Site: brandenburg
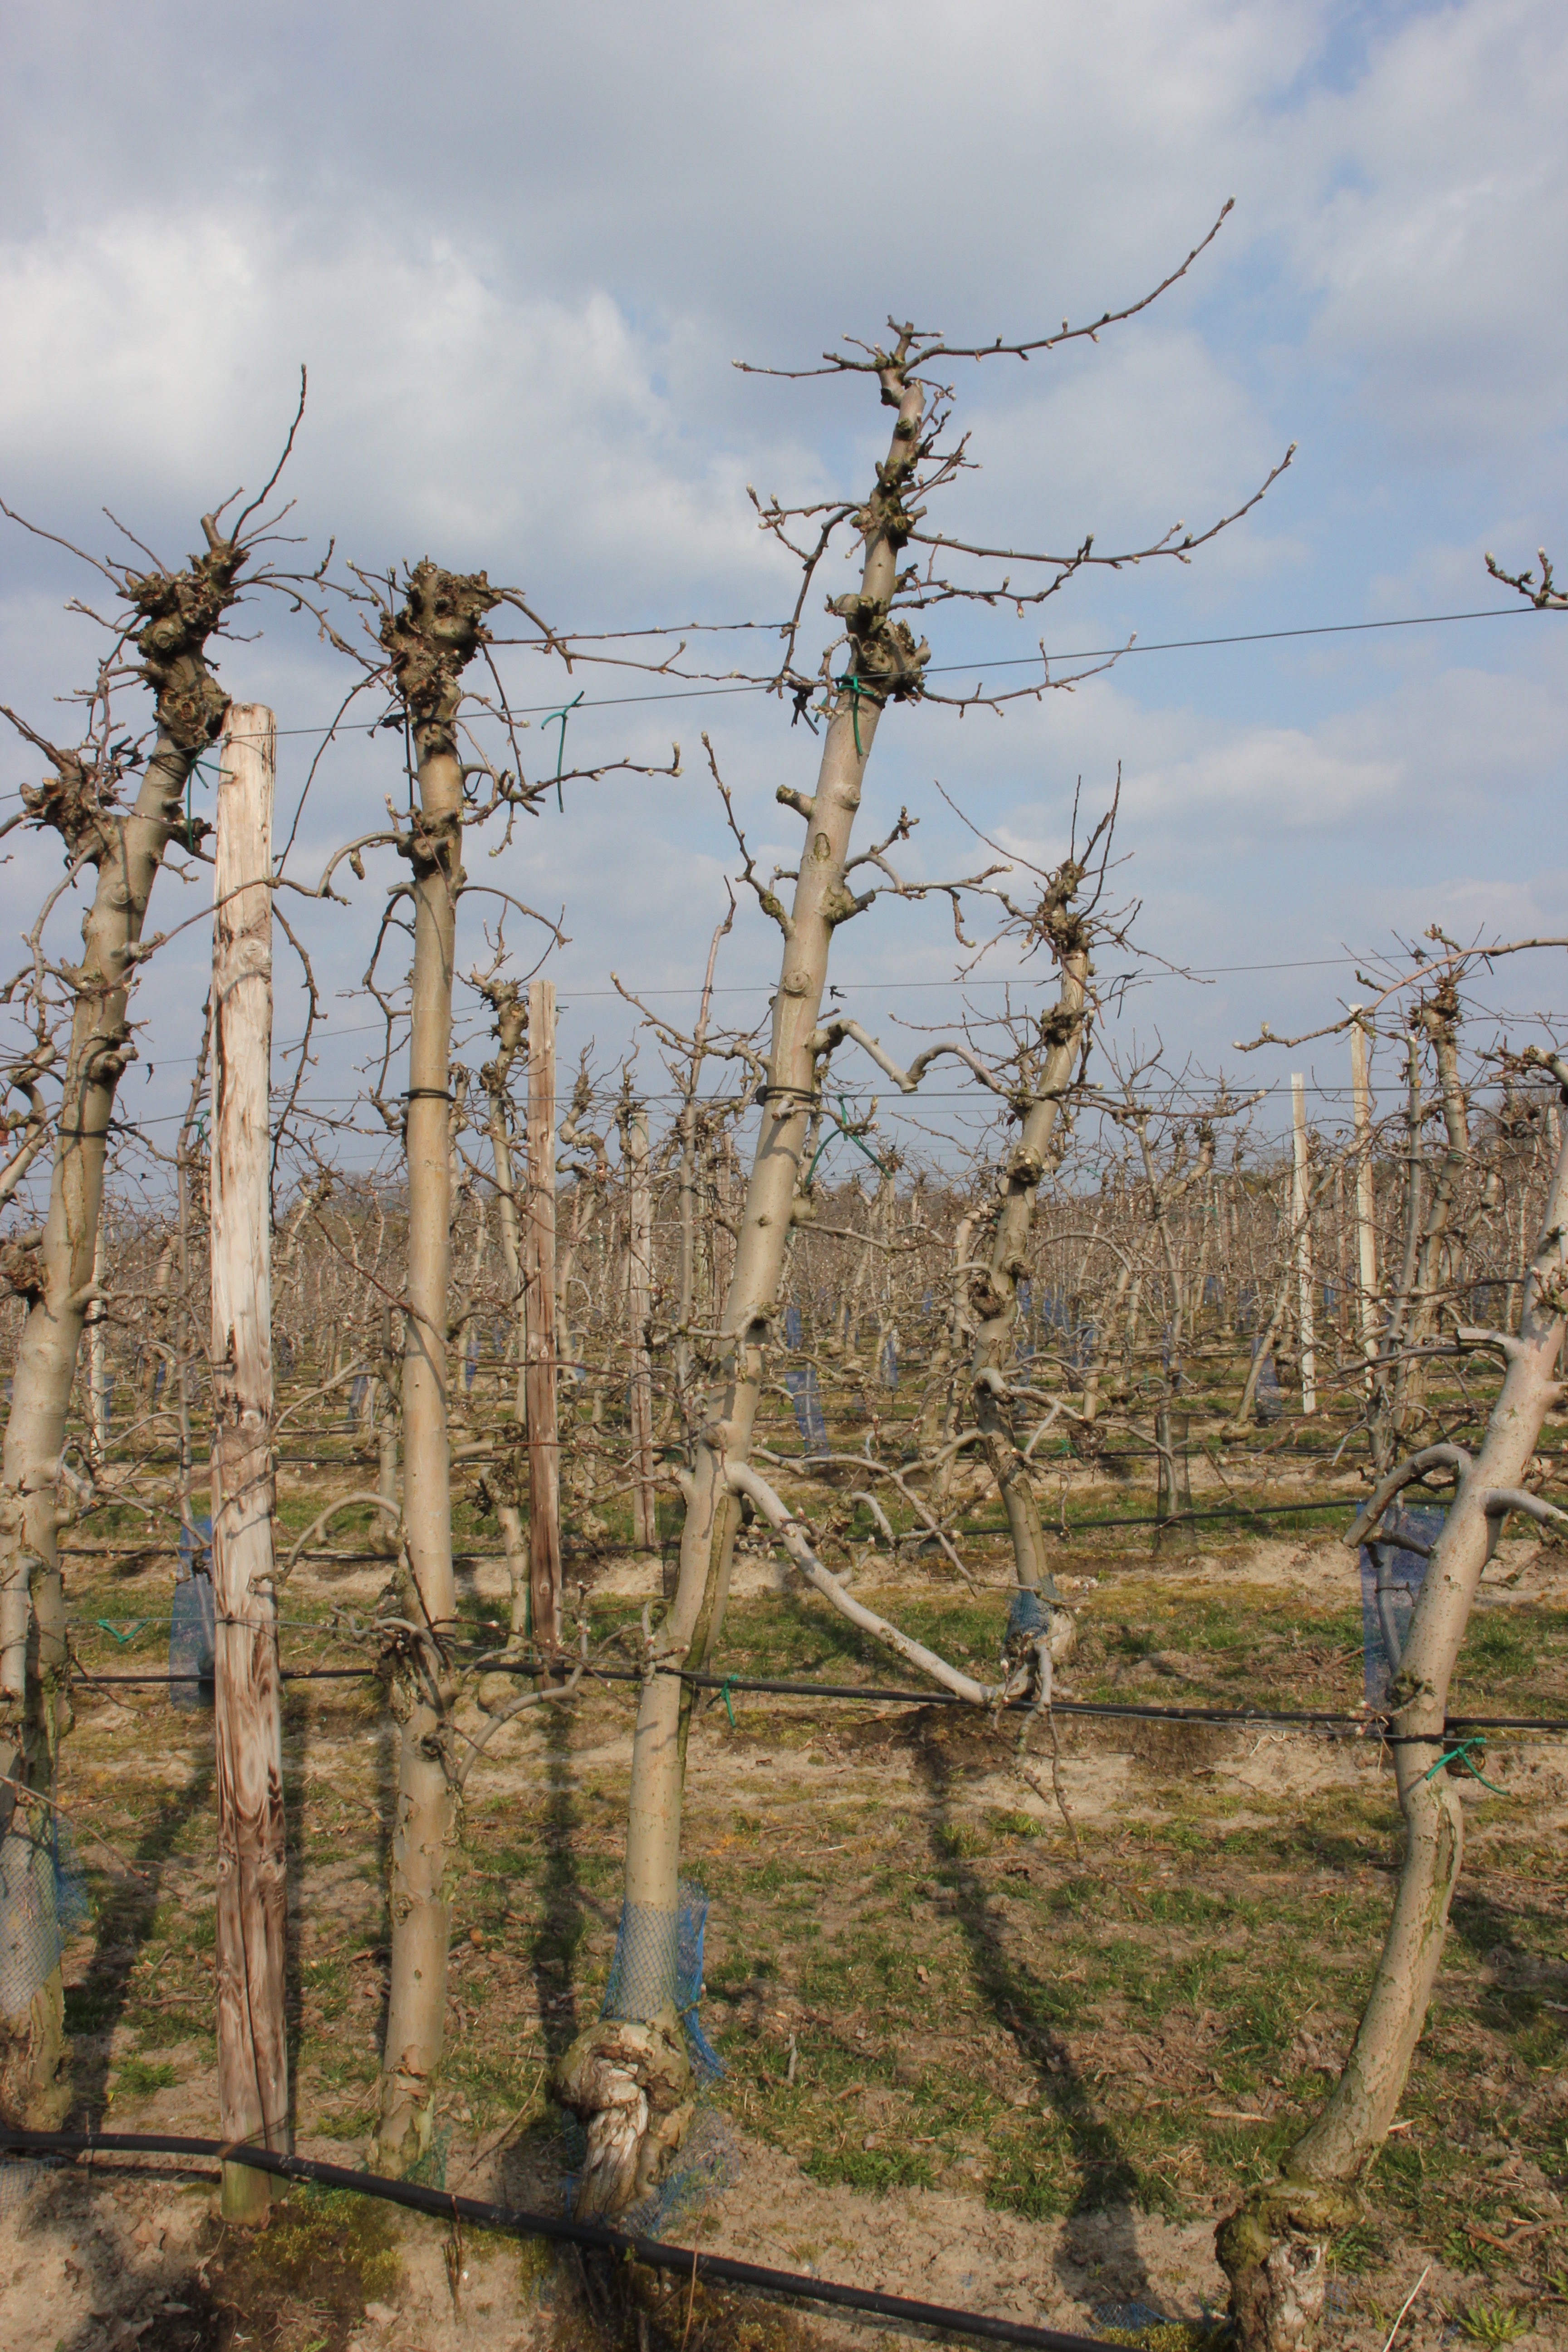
Growth stage (BBCH 03): Bud development